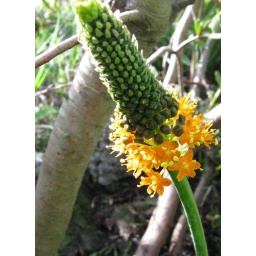
This is the first flower stalk my orange bulbinella has put up. This one is growing beneath the Leucadendron.